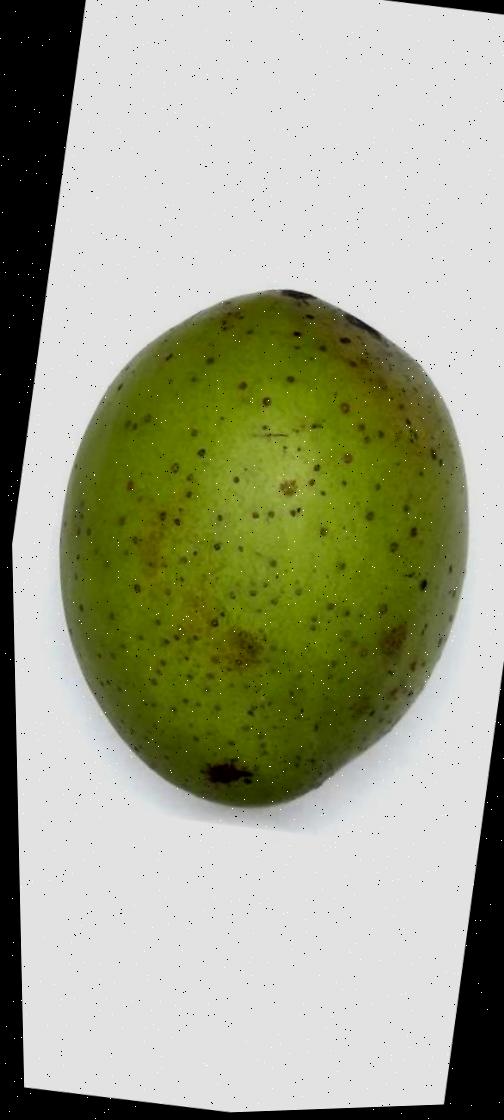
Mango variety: Langra